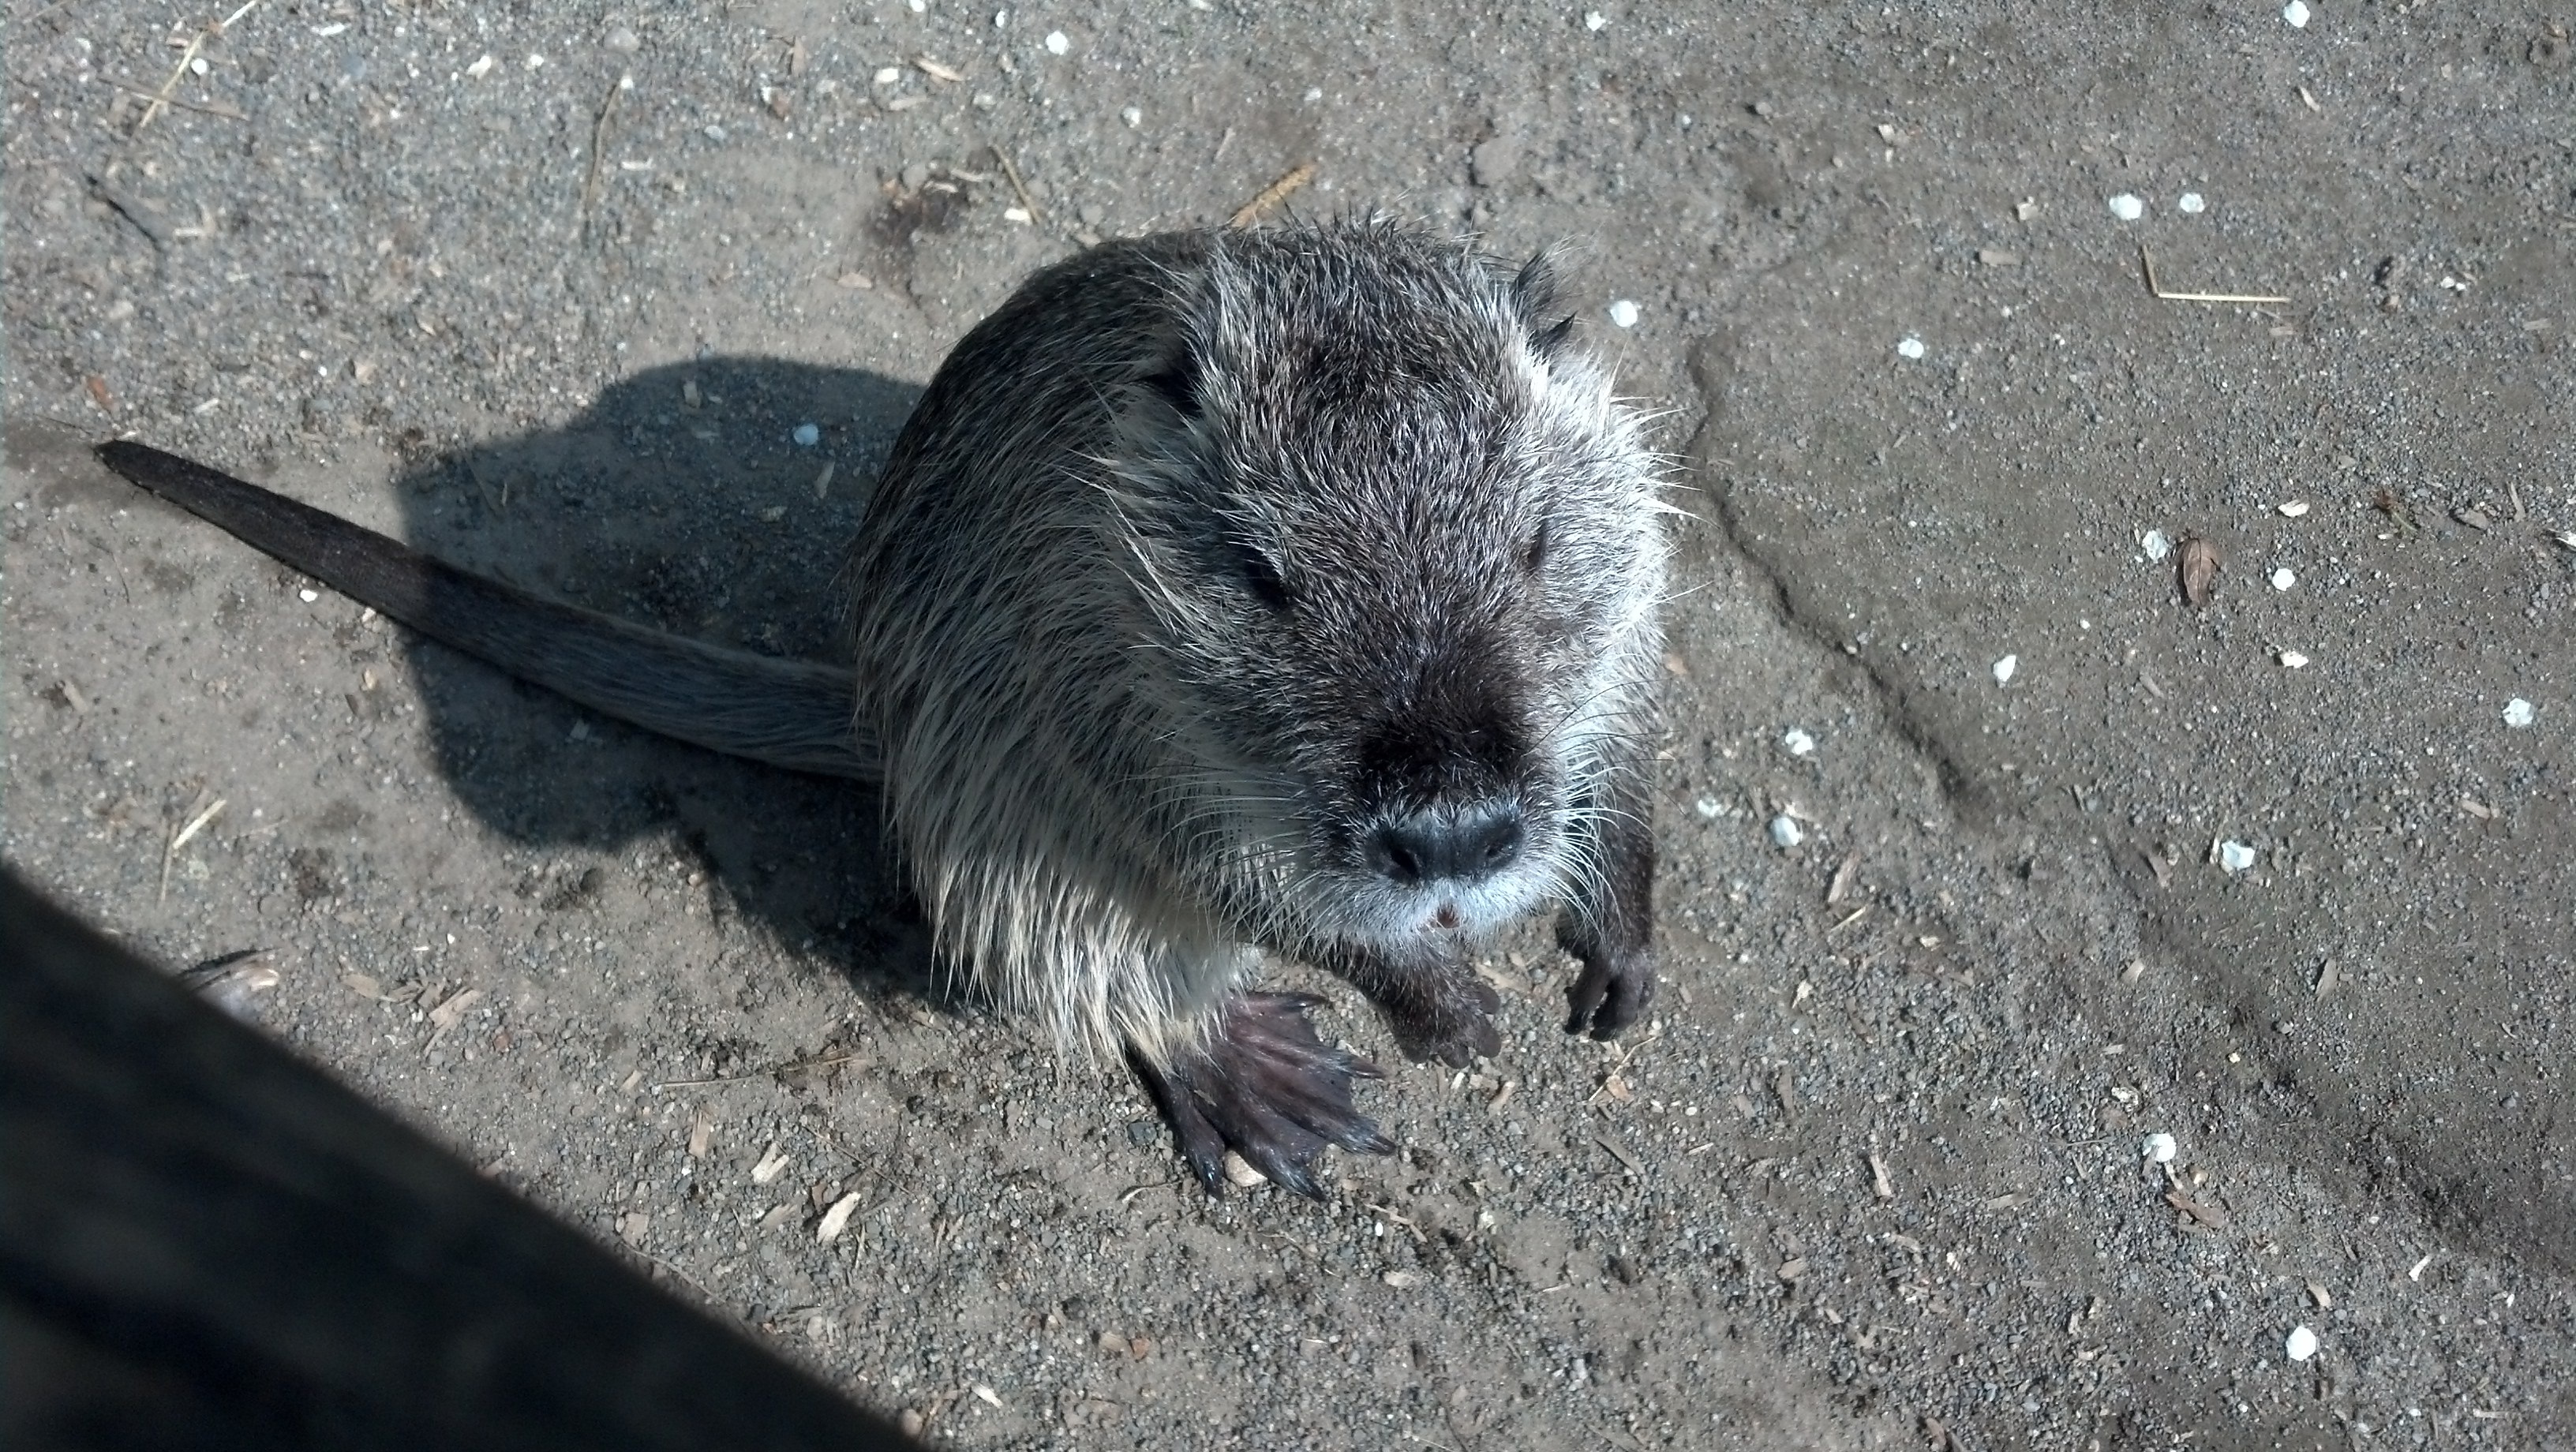
animal, wildlife, mammal, rodent, fauna, rat, whiskers, vertebrate, nutria, water rat, coypu, muridae, species of rodent, myocastor coypus, beaver tail, rat tail